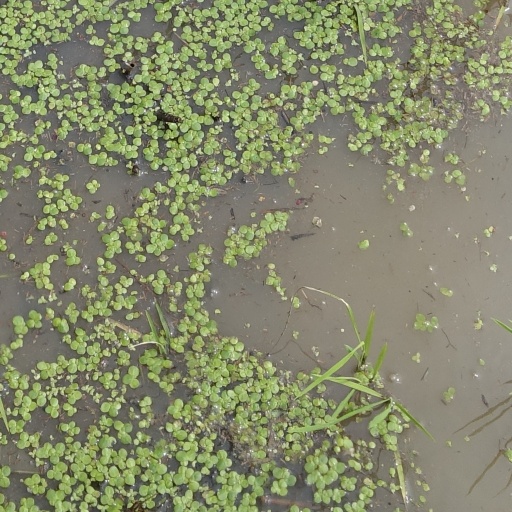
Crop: rice